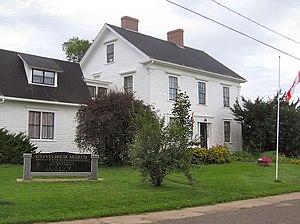
Cet article recense les lieux patrimoniaux du comté d'Albert inscrit au répertoire des lieux patrimoniaux du Canada, qu'ils soient de niveau provincial, fédéral ou municipal.